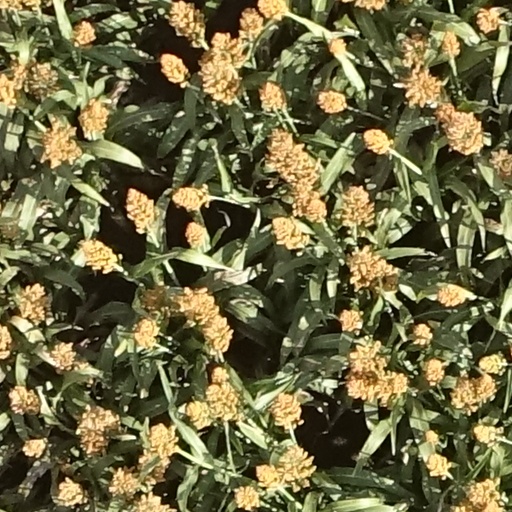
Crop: sorghum